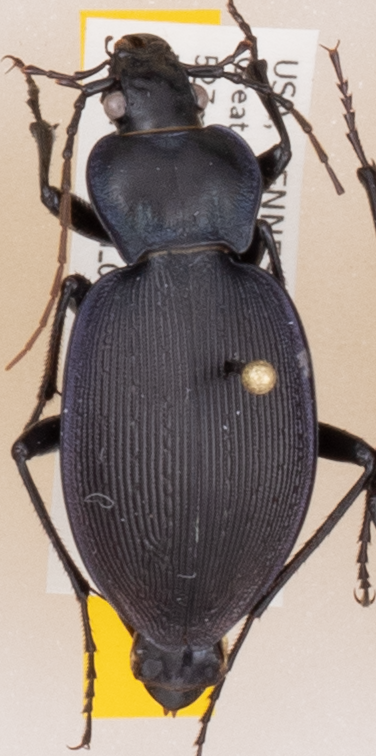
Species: Carabus goryi
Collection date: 2019-05-28
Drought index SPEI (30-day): -0.17
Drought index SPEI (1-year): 2.09
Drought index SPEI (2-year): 2.09